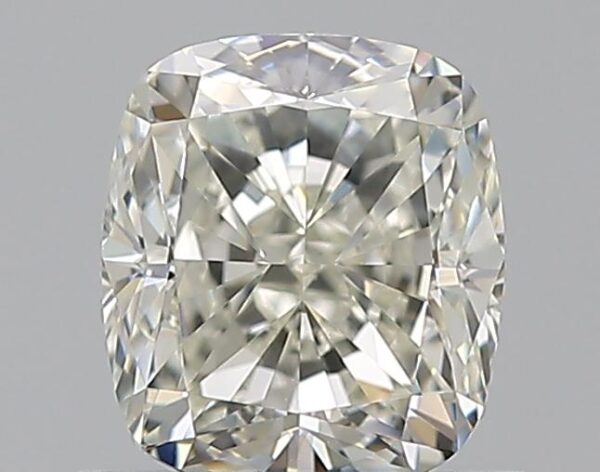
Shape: cushion
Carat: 1.01
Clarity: VS1
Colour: K
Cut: VG
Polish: EX
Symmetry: VG
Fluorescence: ST
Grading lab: GIA
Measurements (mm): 5.88 x 5.21 x 3.73